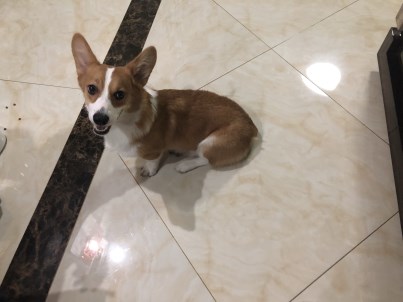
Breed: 2909-n000116-Cardigan